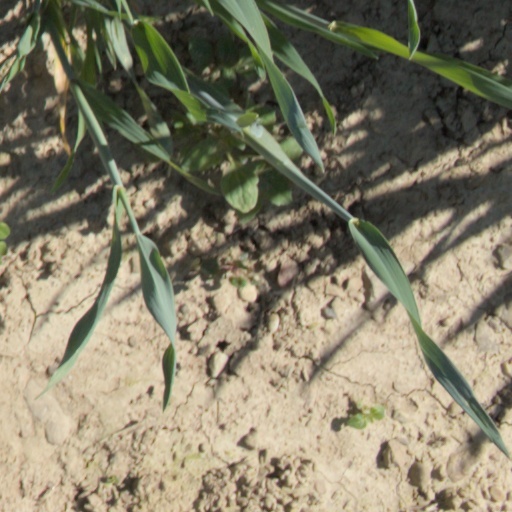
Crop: wheat